Rewalsar, India

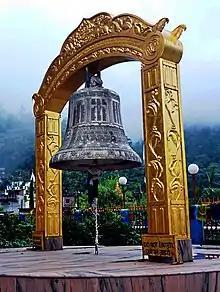
Big bell, Rewalsar, Himachal Pradesh, India in 2010

The lake around which the town of Rewalsar is established has a maximum depth of 16.5metres. The lake is oligotrophic in nature. It is rectangular in shape, with the catchment area situated to its north and west.